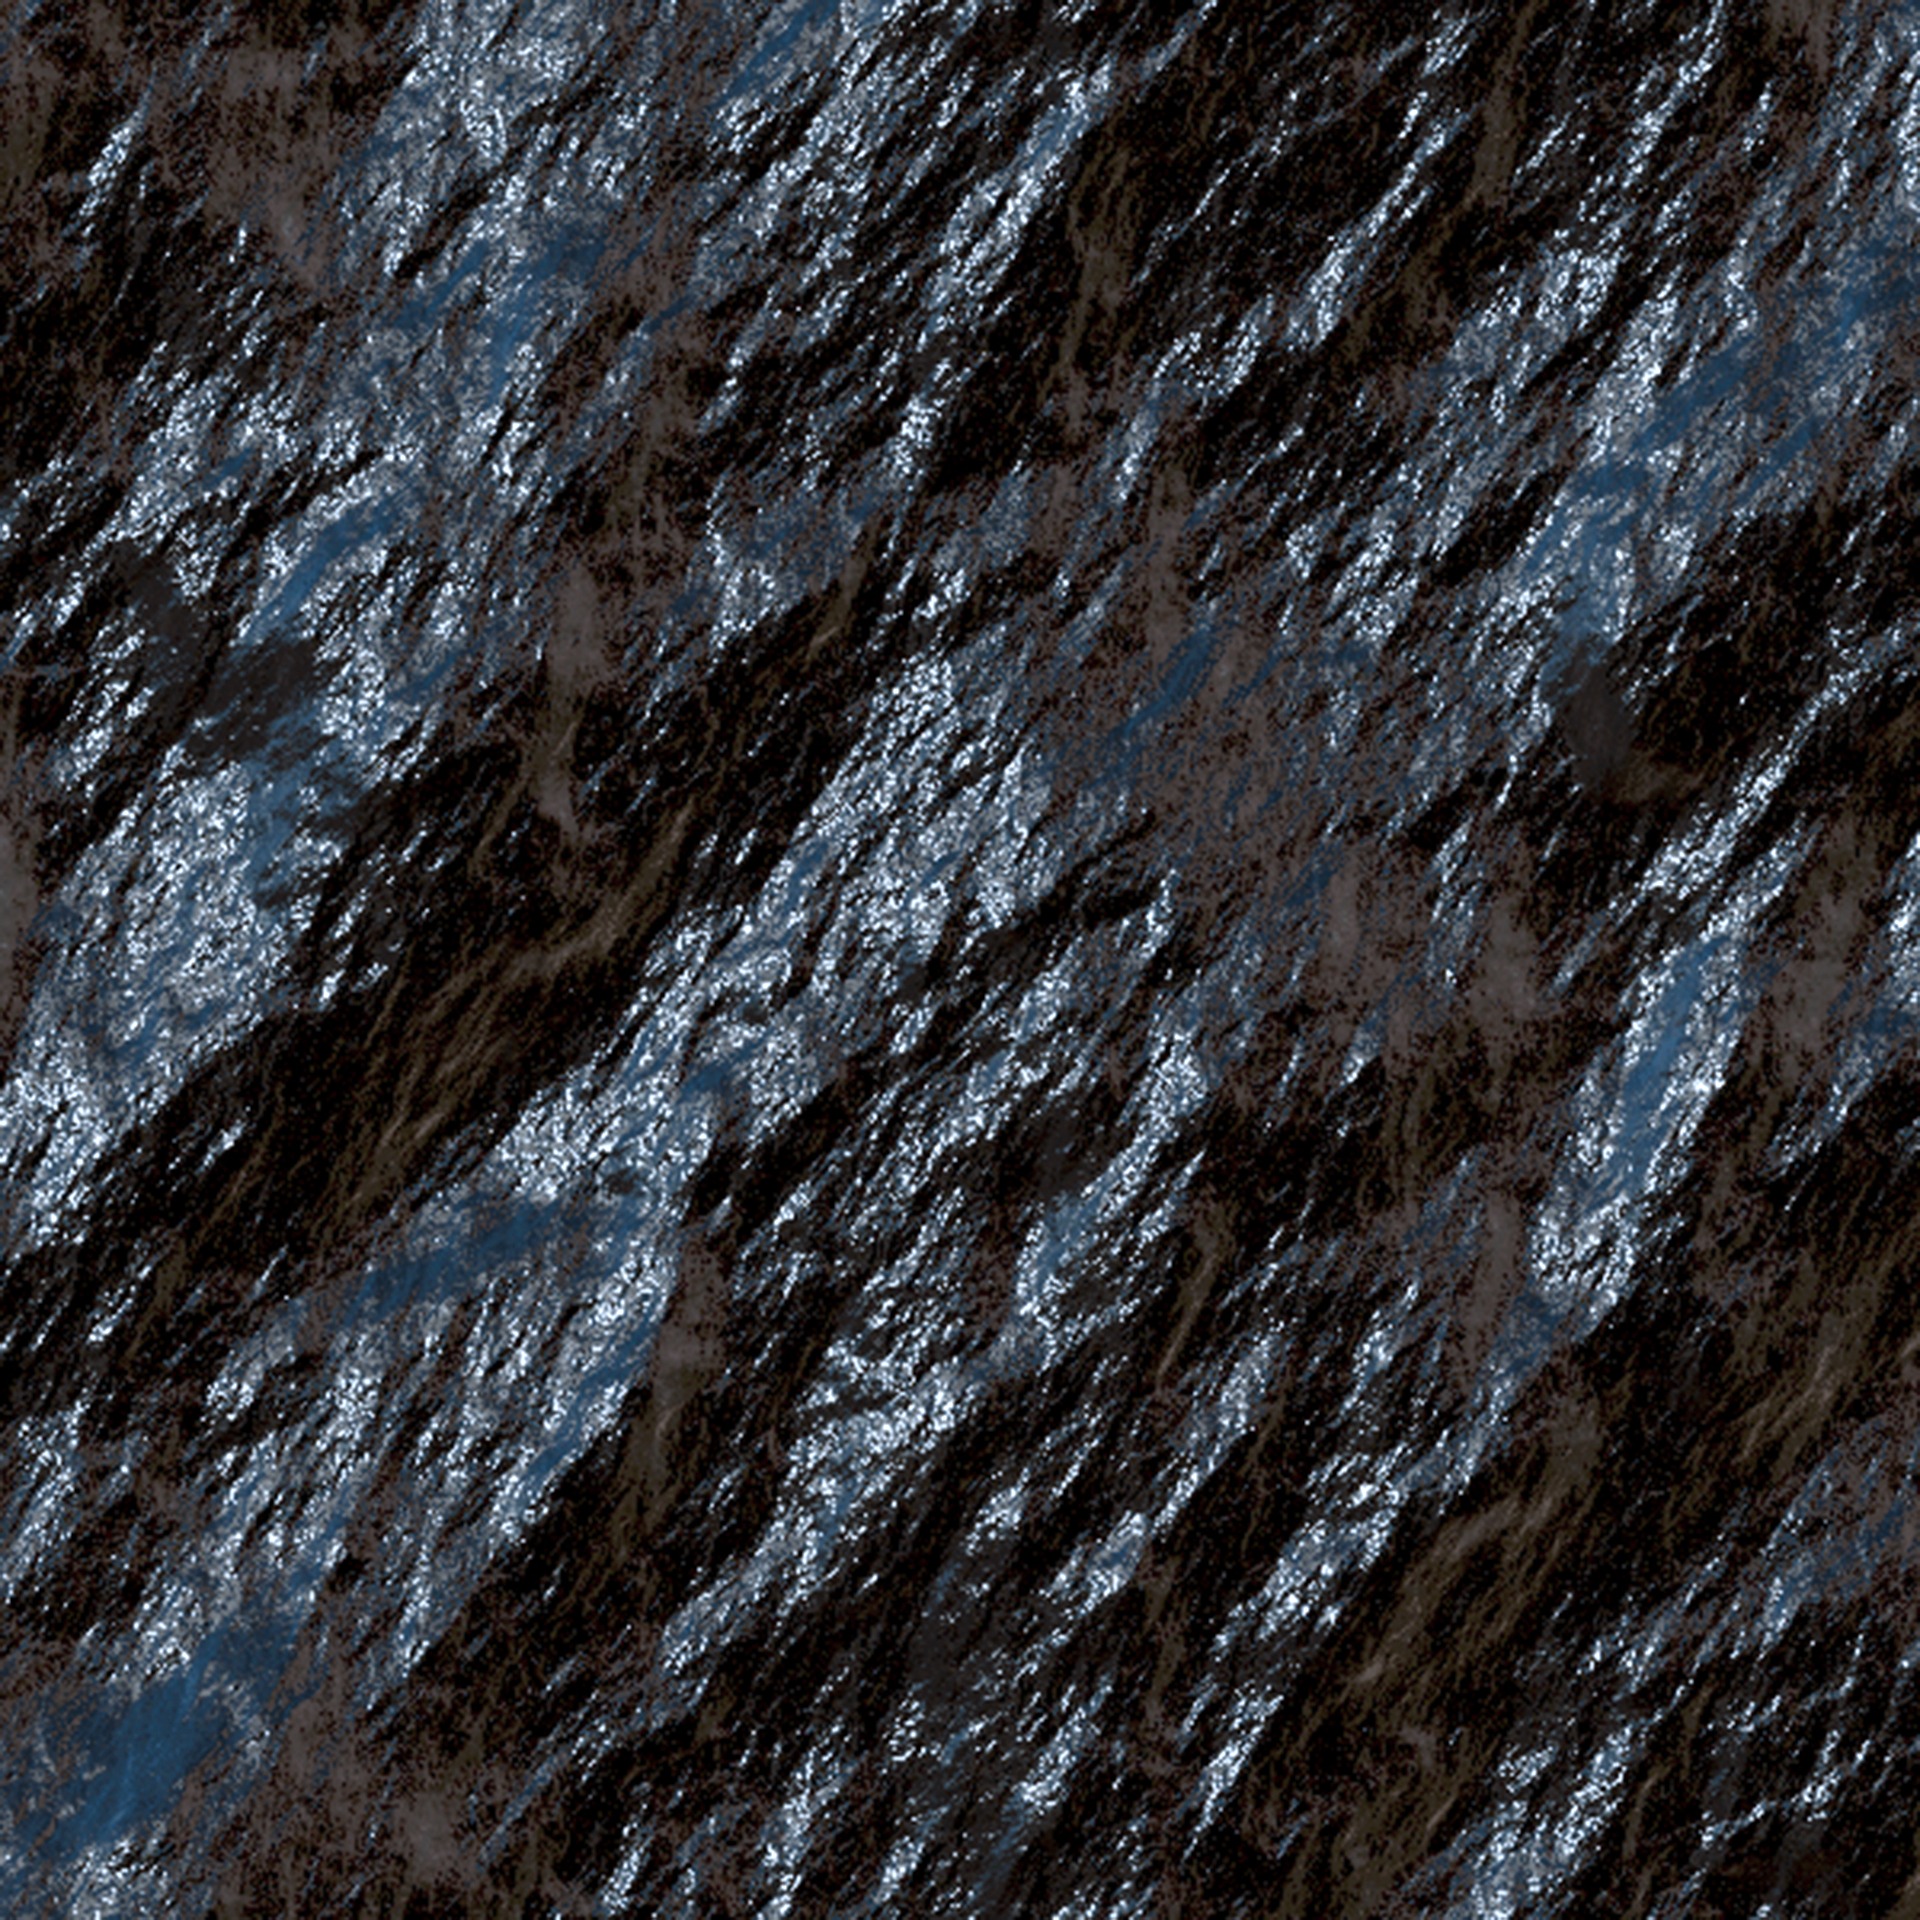
rock, texture, wet, wall, stone, formation, soil, material, background, geology, granite, slick, rock layers, geological phenomenon